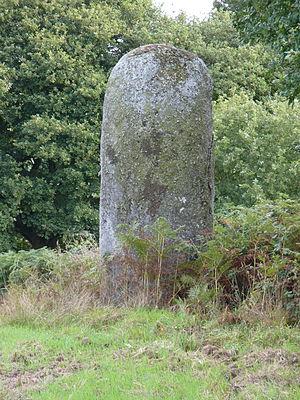
Menhir un peu moins imposant que le premier. Son accès n'est pas balisé (A gauche du chemin en continuant la route (qui devient chemin de terre) qui mène à Kergornec).
Cet article recense une partie des monuments historiques des Côtes-d'Armor, en France.
Les deux menhirs de Kergornec, appelés respectivement La Grande-Pierre et Minhir-Goleun, sont situés à Saint-Gilles-Pligeaux dans le département français des Côtes-d'Armor.
Saint-Gilles-Pligeaux [sɛ̃ ʒil pliʒo] est une commune du département des Côtes-d'Armor, dans la région Bretagne, en France.